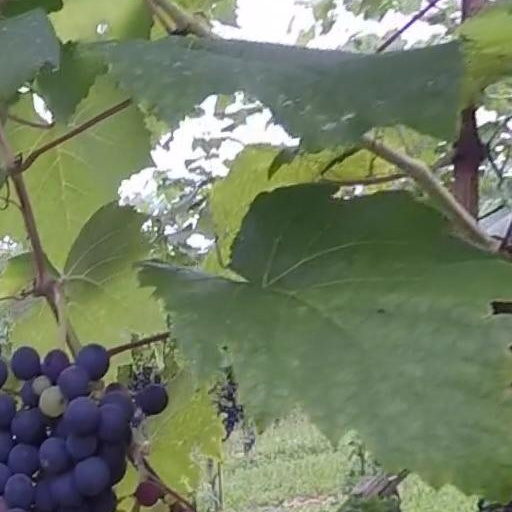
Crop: grape